Fast casual restaurant

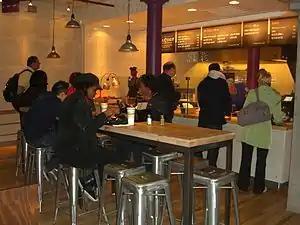
Customers dining and ordering at a (now Chipotle) Soul Daddy outlet in South Street Seaport, Manhattan, N.Y. in 2011

A fast casual restaurant, found primarily in the United States and Canada, is a restaurant that does not offer full table service, but advertises higher quality food than fast-food restaurants, with fewer frozen or processed ingredients. It is an intermediate concept between fast food and casual dining.